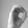
ASL letter: O